Cephalopod size

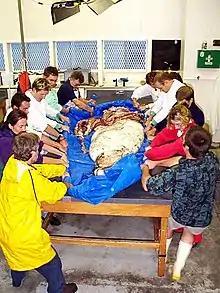
A dozen people attempting to move a giant squid weighing in excess of

Nevertheless, claims of enormous sucker scars are widespread in the literature. Richard Ellis collected some of "the more egregious examples" in his book, "The Search for the Giant Squid". These include the claim of Dozier (1976) that "an ordinary giant squid of 50 feet [] leaves teeth-ringed sucker marks measuring between three and four inches [] across on a whale, but sperm whales have been captured with tentacle marks 18 inches [] across." L. Harrison Matthews's monographic treatment of the sperm whale, published in 1938, includes the following: "Nearly all male Sperm whales carry scars caused by the suckers and claws of large squids, scars caused by suckers up to 10 cm. [] in diameter being common. The claw marks take the form of scratches 2–3 m. [] in length, and appear to be of more frequent occurrence than sucker marks". Ellis (1998a:142) wrote that this 10 cm figure is "so much larger than any other recorded sucker dimensions that one suspects some sort of error, either in measuring or in transcription."